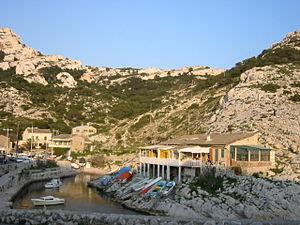
Le canton de Marseille-La Pointe-Rouge est une ancienne division administrative française située dans le département des Bouches-du-Rhône, dans l'arrondissement de Marseille. Ancien canton de Marseille XX A, créé en 1982.